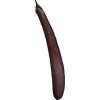
Label: eggplant_long